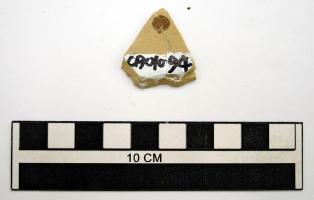
一个化石属于被子植物，其特征描述:带有种子的果枝化石，小枝很细弱，宽约1mm，长度不明，小枝可能具节，节间长约5~6mm，表面有许多纵向条纹，时而分叉交织成网；小枝节部生叶，叶呈宽窄不等的卵形，基部急缩成柄状，可能为全缘。